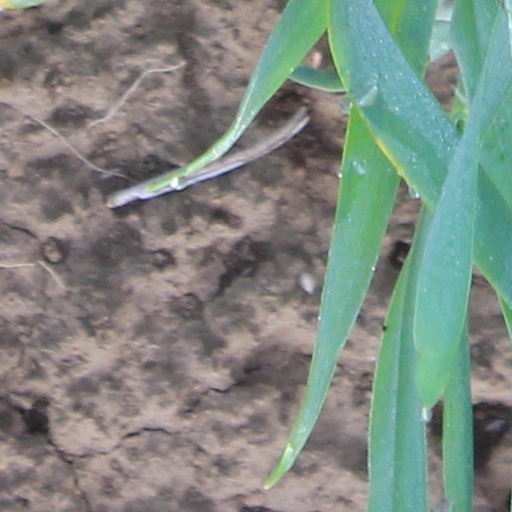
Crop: wheat